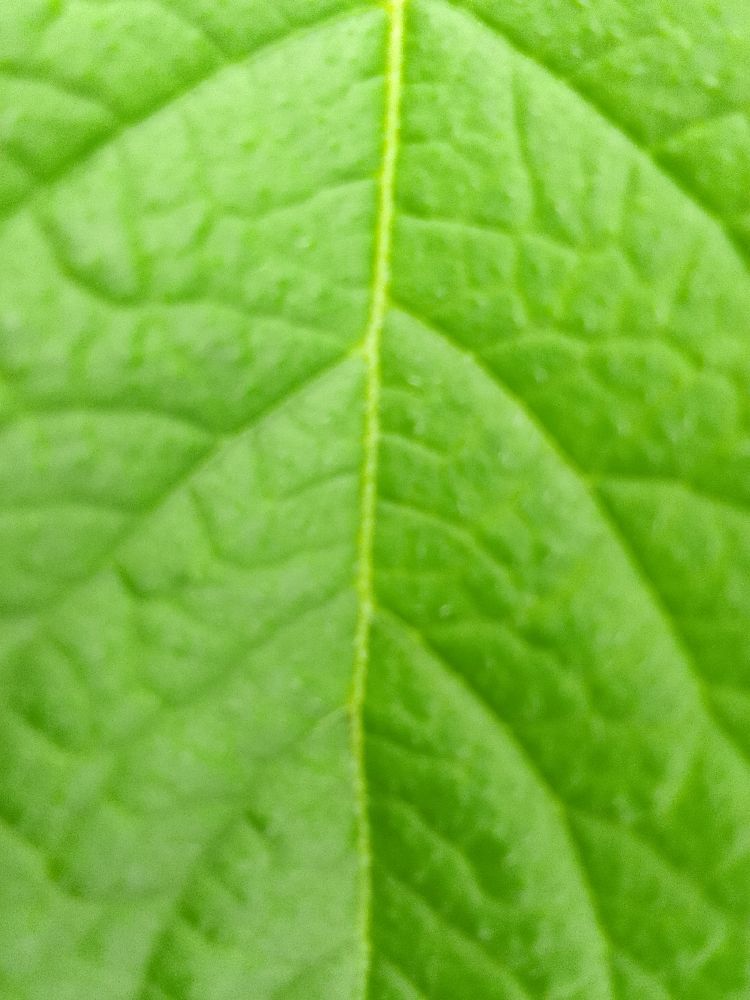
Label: Healthy